Hans Brüggemann

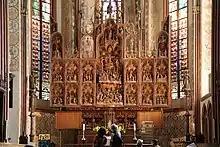
Bordesholm Altar in Schleswig Cathedral

With its finely carved unpainted figures, the huge altarpiece is unique in northern German art of the period. It contains reliefs with 16 scenes from the Passion with a total of some 400 figures. The detail and composition of the individual reliefs and the style of the figures indicate influence from the Netherlands and southern Germany. The high degree of perspective with freely sculpted foreground figures appears to reflect the style of Tilman Riemenschneider and Albrecht Dürer. While the scenes have a Renaissance appearance, the decoration and overall design is distinctly Gothic. Overall, the altar has an almost chaotic look but each of the individual scenes reveals Brüggemann's fine skills depicting Adam and Eve covering their nakedness or the expressions of Christ and Abraham being freed from the land of the dead.